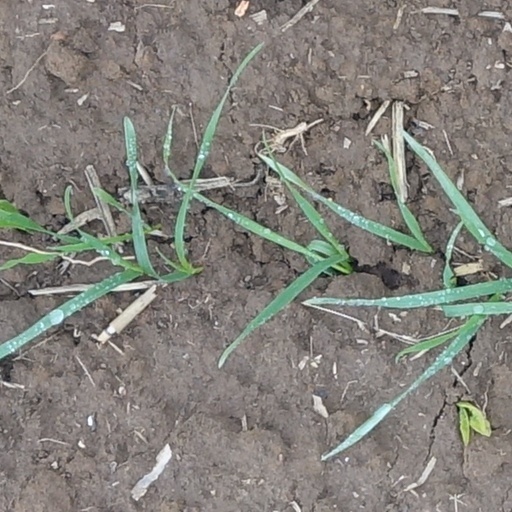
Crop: wheat